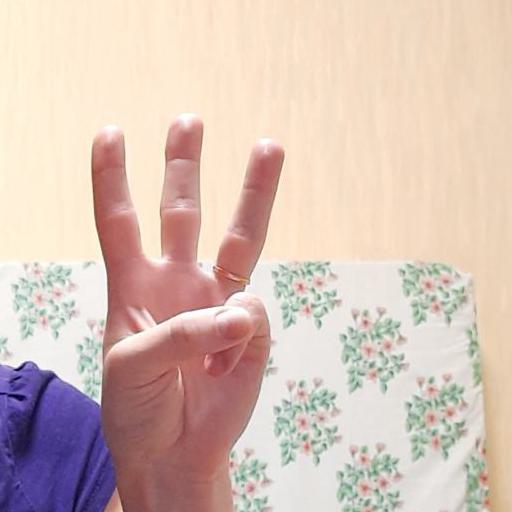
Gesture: three